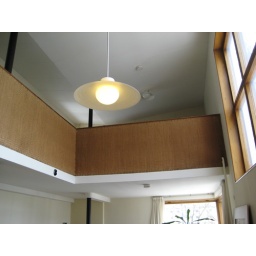
Aalto's house and office in Munkkiniemi